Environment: real
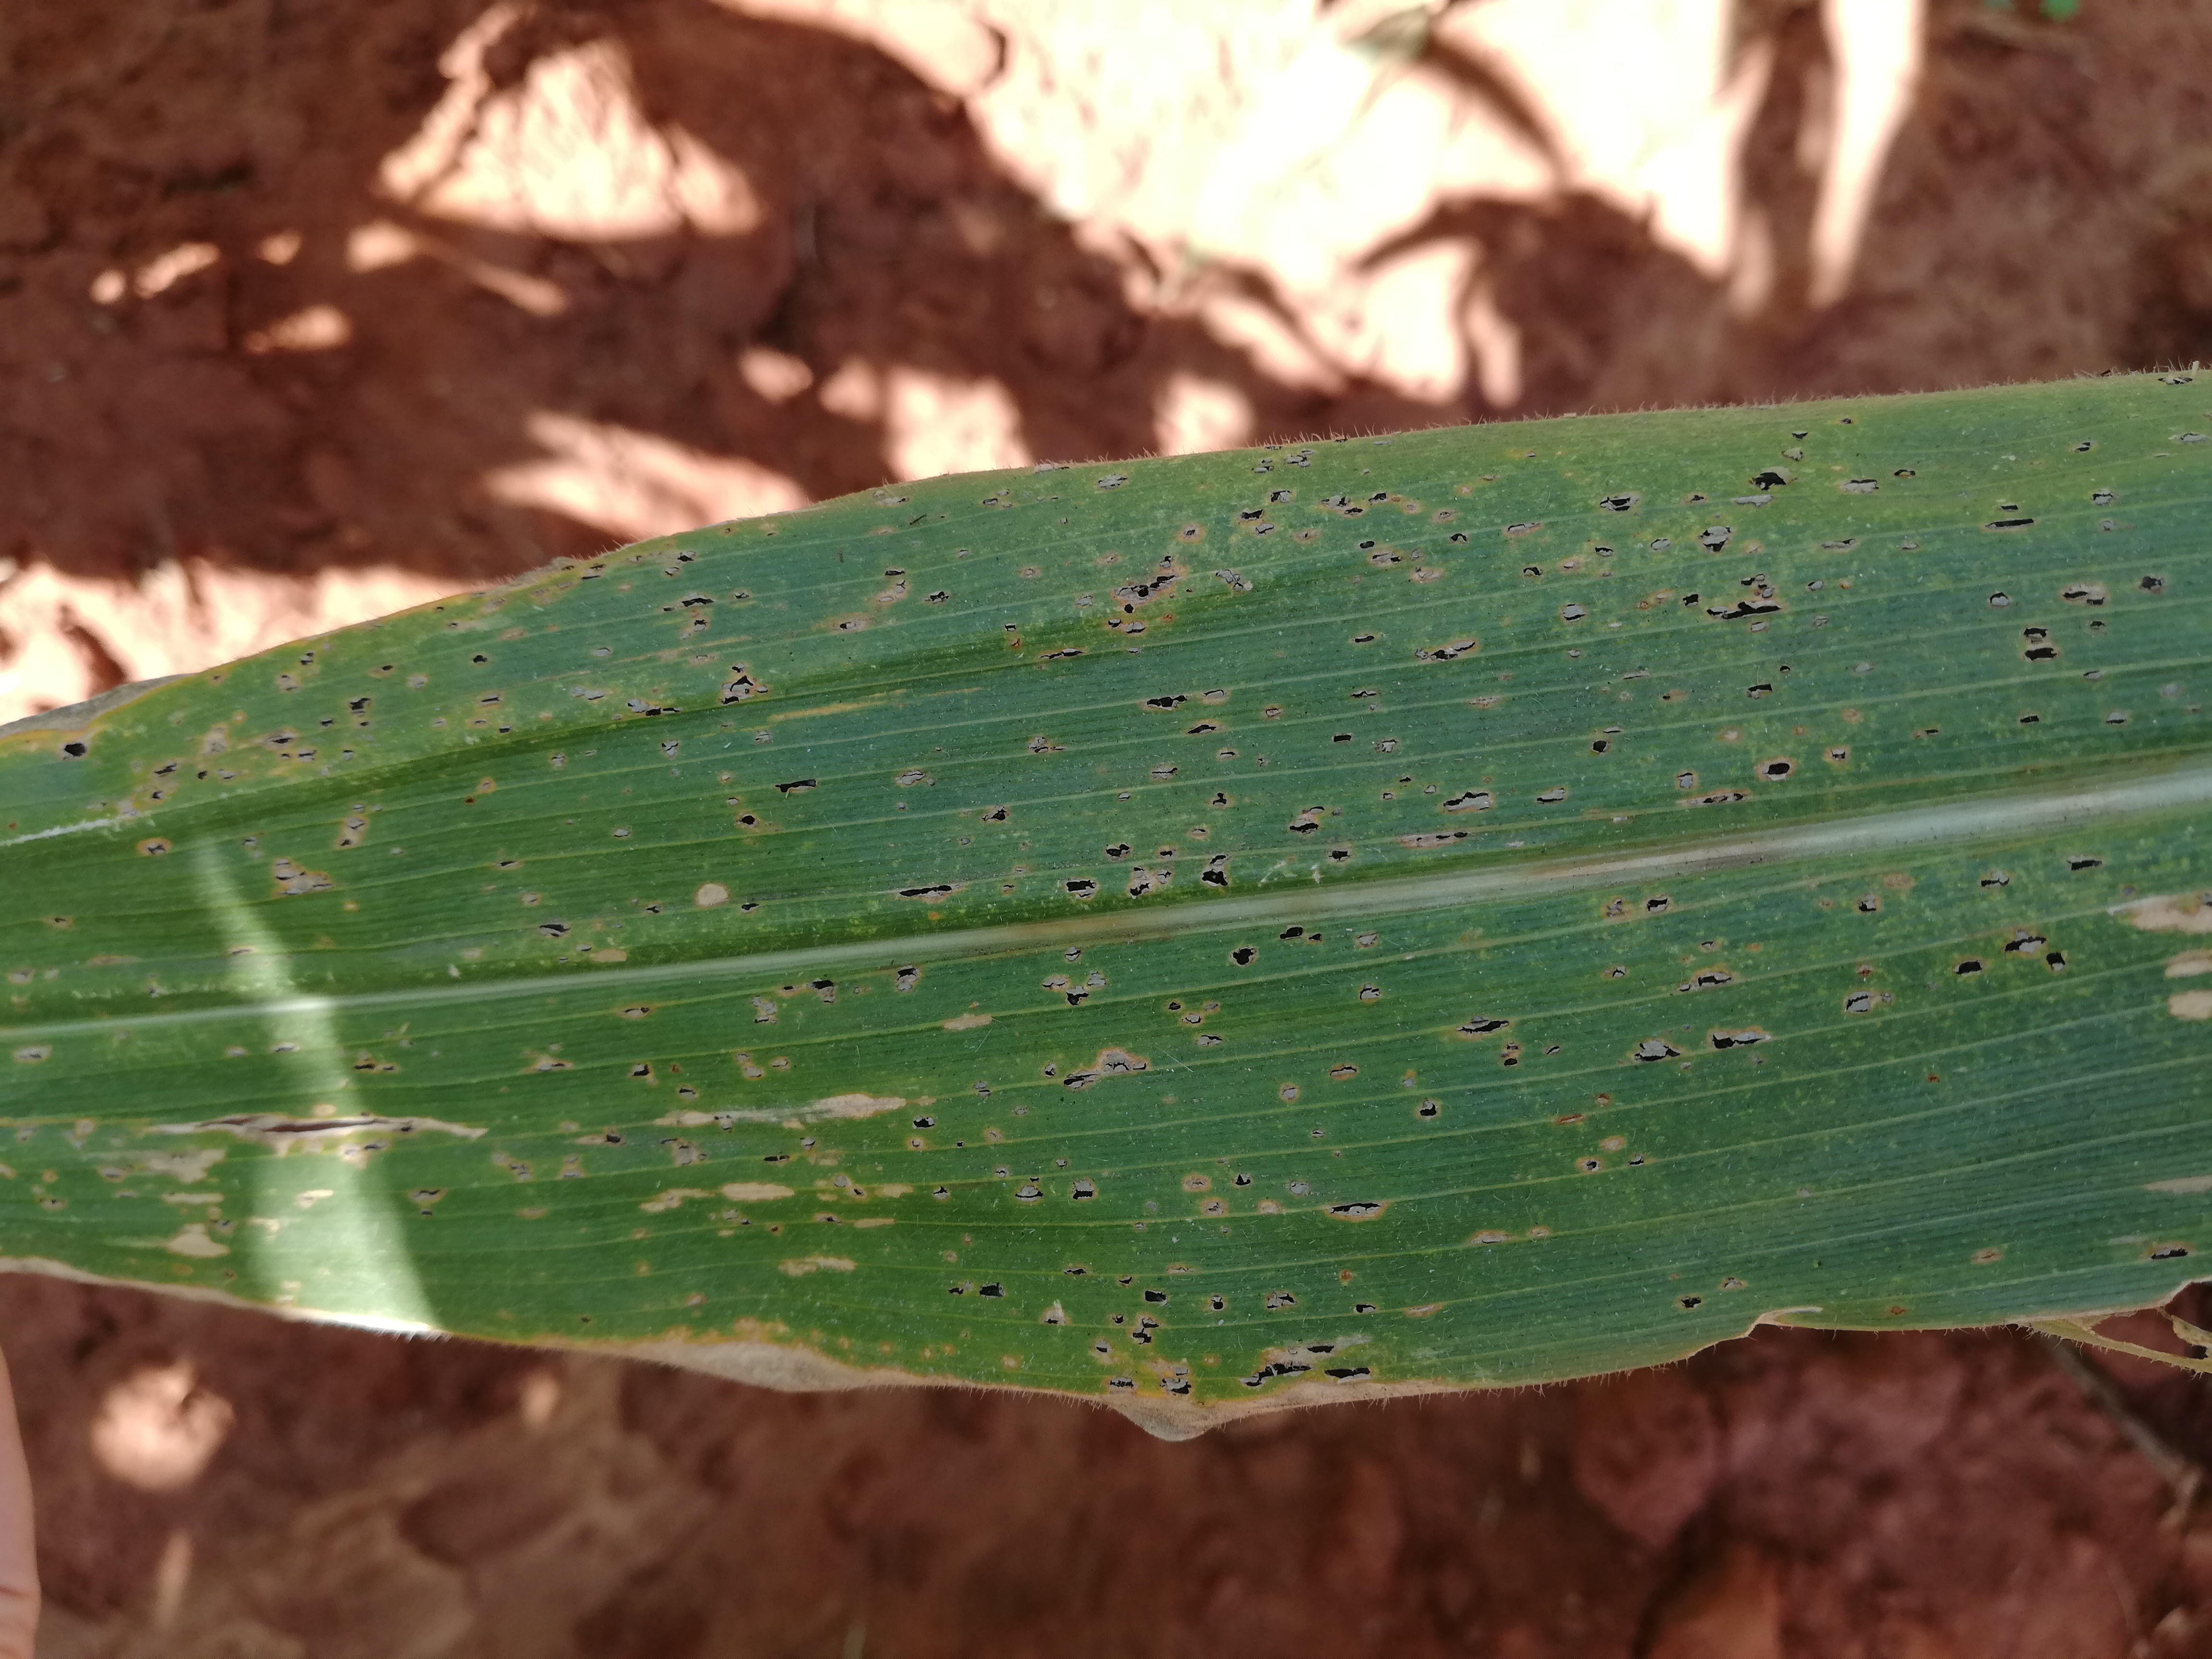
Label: common_rust